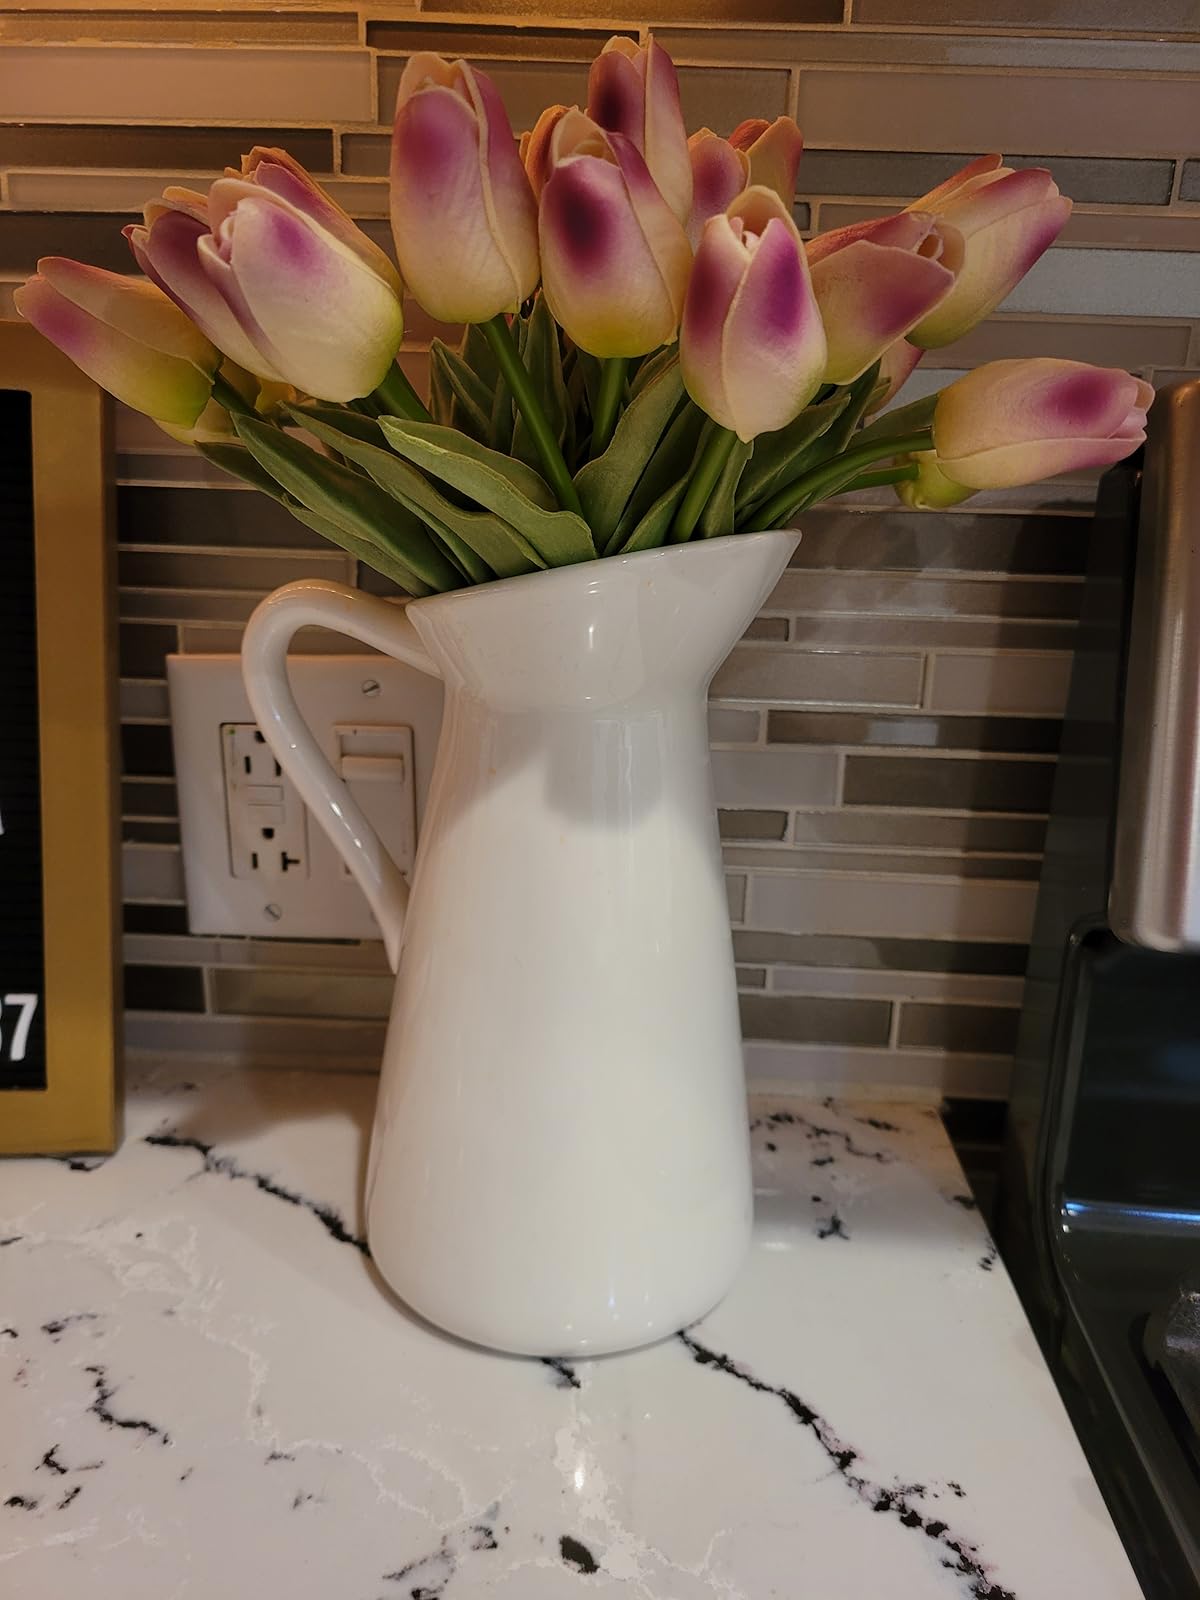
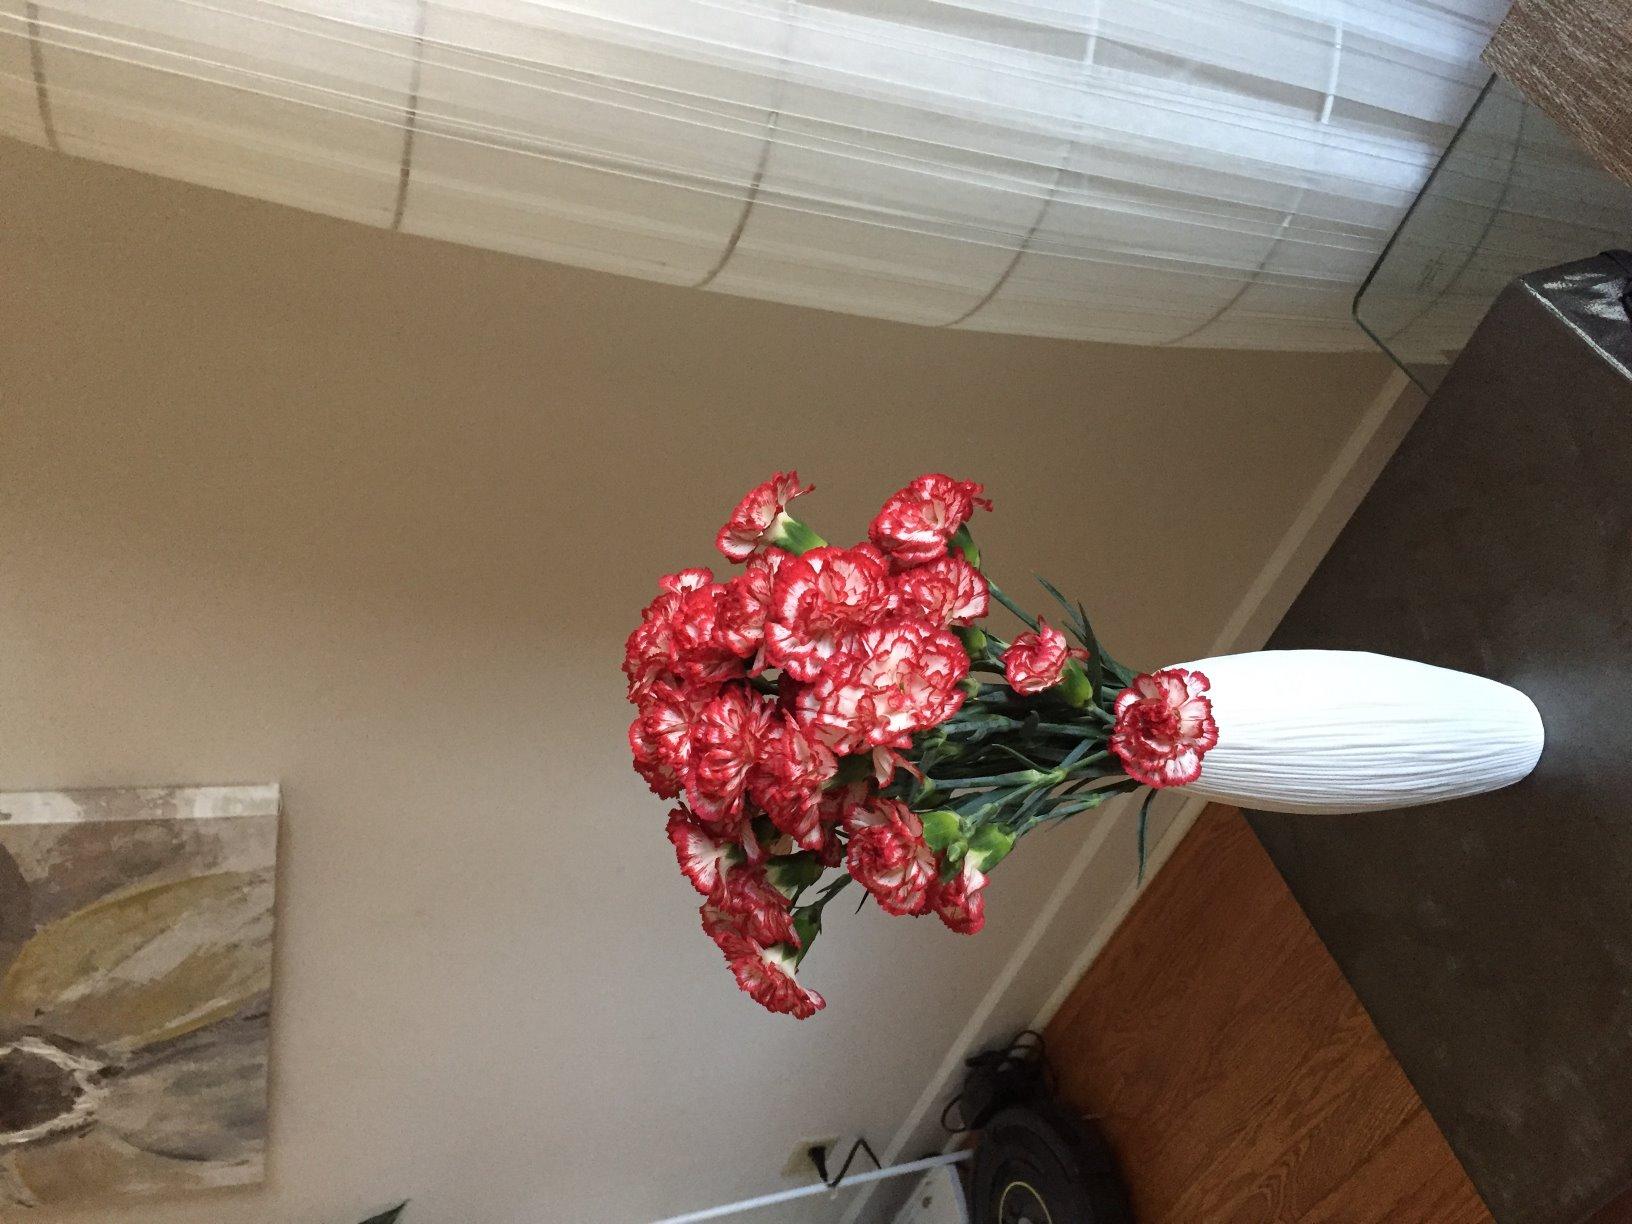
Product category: vase
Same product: no